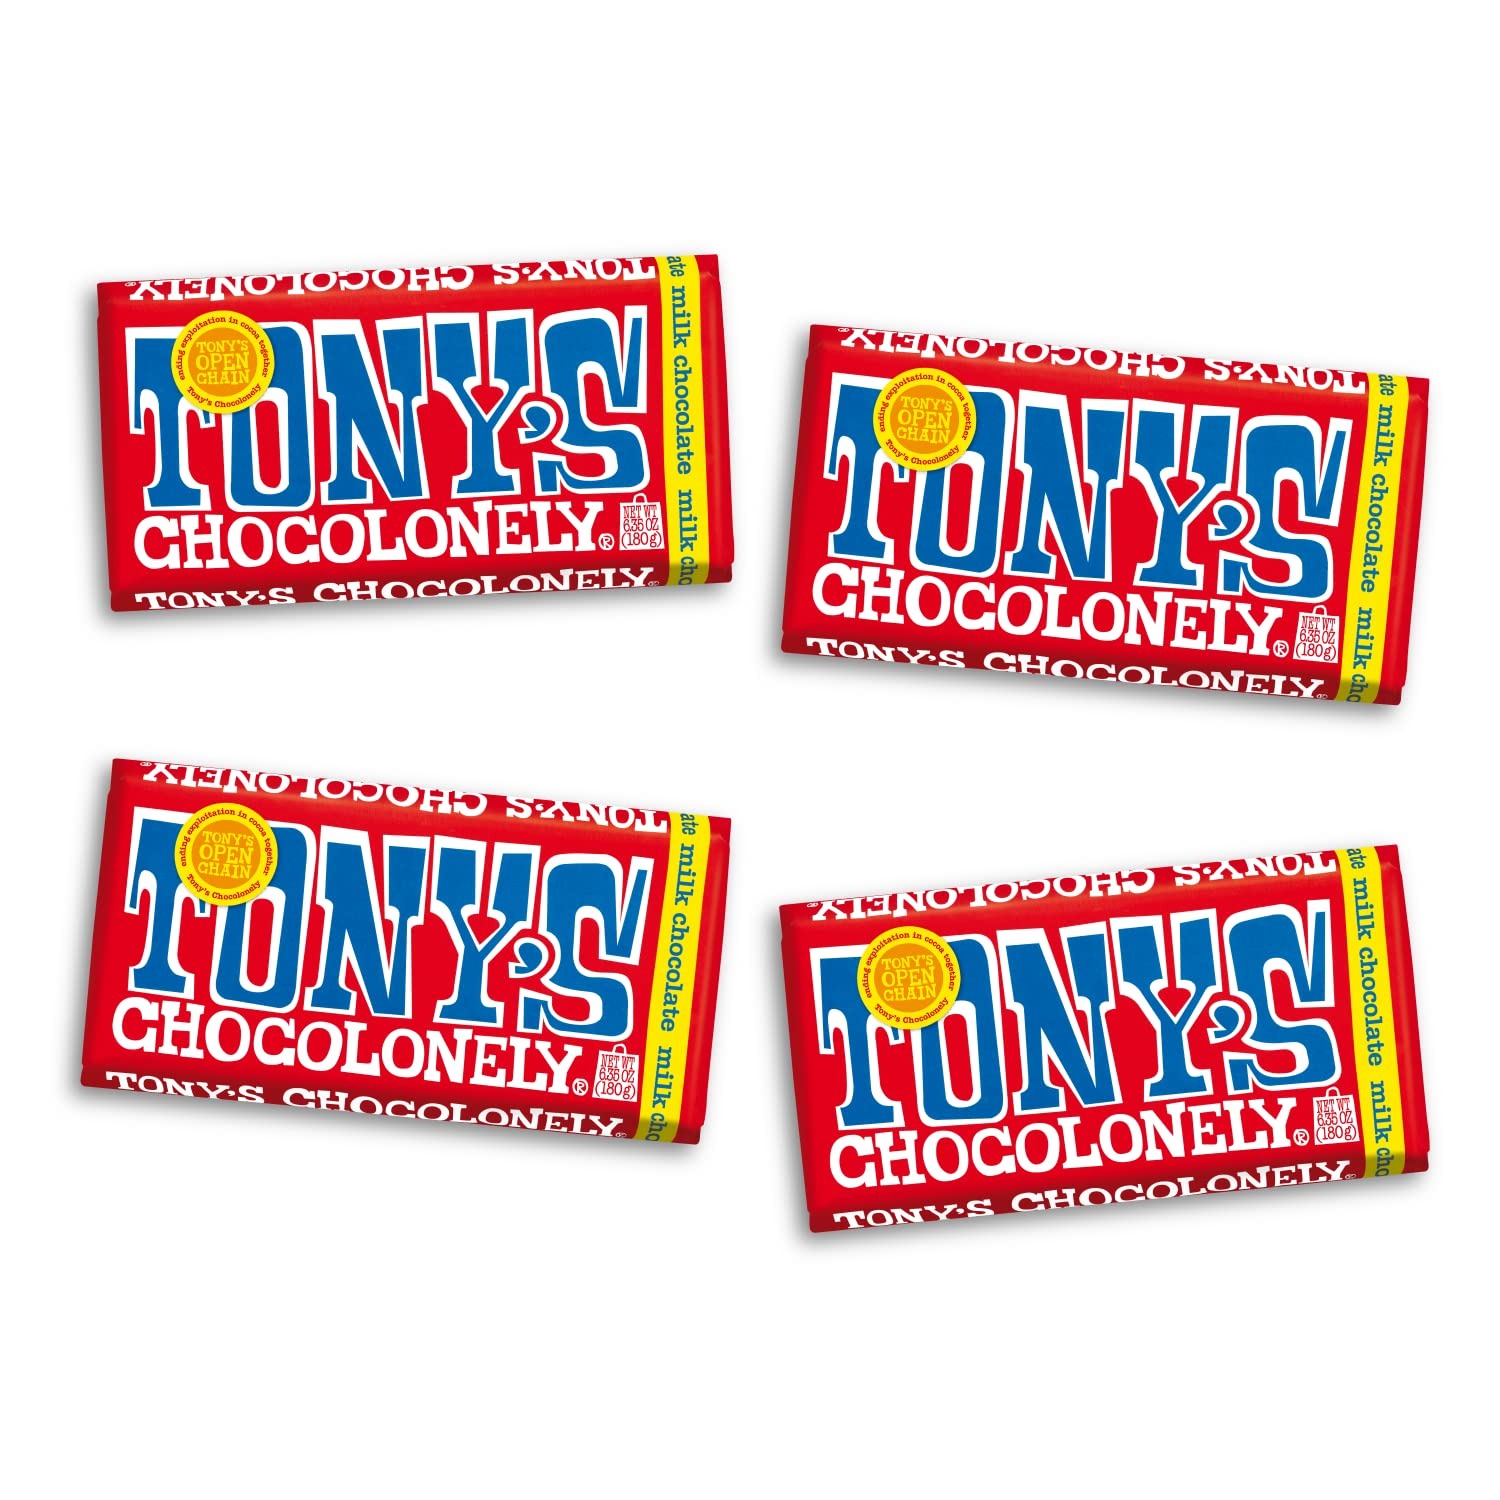
Item Name: Tony's Chocolonely 32% Classic Milk Chocolate Bar -Rich, Smooth Belgium Chocolate, Perfect Holiday Gift, Chocolate Candy, No Artificial Flavoring, Fairtrade & B Corp Certified - 6.35 Oz, 4 Bars
Bullet Point 1: CLASSIC MILK CHOCOLATE BAR - Not just a classic milk chocolate bar, but our classic chocolate bar. It was the first bar we ever made in 2005. Now, it comes individually wrapped in Tiny Tony's form
Bullet Point 2: THE PERFECT GIFT - Makes a perfect holiday gift for every chocolate lover. Those who are wondering where to find an original present for a special occasion should take a look at our gourmet chocolate
Bullet Point 3: FAIRTRADE CERTIFIED - All the cocoa & sugar in our chocolate is Fairtrade certified. We purchase cocoa directly from cocoa farmers in West Africa & work with 11 cooperatives to source our cocoa
Bullet Point 4: UNEQUALLY DIVIDED PIECES - Our large bars become unequally divided because it's strange for a chocolate bar to have equal pieces while the industry is still so unequally divided
Bullet Point 5: OUR MISSION - At Tony's, our vision is to create chocolate free of exploitation worldwide. Our roadmap to this goal consists of three pillars: creating awareness, leading by example, and inspiring others to act
Value: 25.4
Unit: Ounce

Price: 6.29